Whitey on the Moon

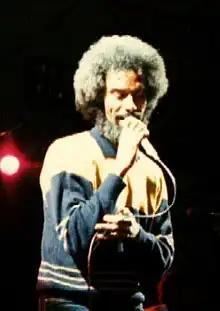
Gil Scott-Heron in 1986

"Whitey on the Moon" is a spoken word poem by Gil Scott-Heron, released as the ninth track on his debut album "Small Talk at 125th and Lenox" in 1970. Accompanied by conga drums, Scott-Heron's narrative tells of medical debt, high taxes and poverty experienced at the time of the Apollo Moon landings. The poem critiques the resources spent on the space program while Black Americans were experiencing social and economic disparities at home.